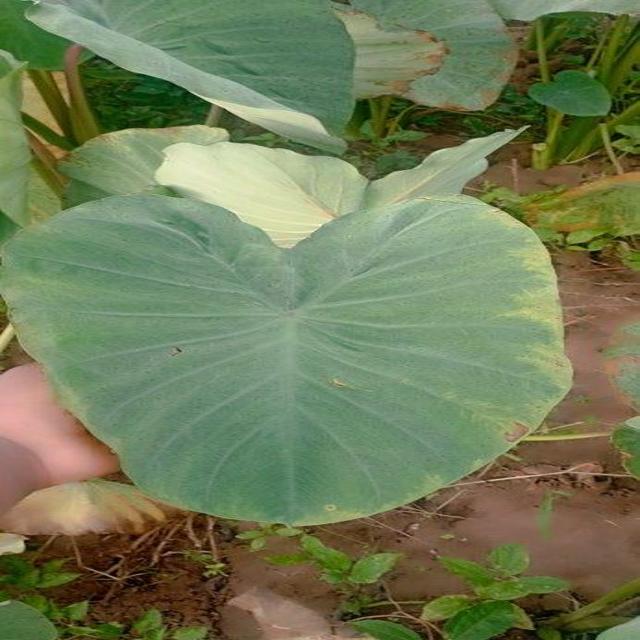
Label: Early_Blight